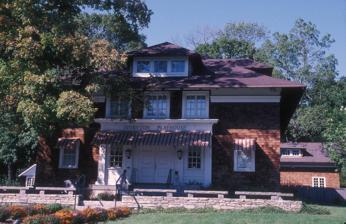
Building: Comstock-Cheney Hall
Country: United States of America
Year built: 1911
United States historic place Comstock-Cheney Hall U.S. National Register of Historic Places Show map of Connecticut Show map of the United States Location 103 Main St., Ivoryton, Connecticut Coordinates 41°20′55″N 72°26′32″W / 41.34861°N 72.44222°W / 41.34861; -72.44222 Area 0.6 acres (0.24 ha) Built 1910 and 1938 Architectural style Classical Revival NRHP reference No. 82003769 Added to NRHP April 15, 1982 Comstock-Cheney Hall , also known as Ivoryton Playhouse , is a theater building located in the village of Ivoryton in the town of Essex, Connecticut , US. It is listed in the National Register of Historic Places . The theatre is believed to be the first continuously operating summer theatre in the United States. Construction Construction began in 1910 and was completed 1911 as a recreation hall for the Comstock-Cheney factory. The building includes Classical Revival architecture.  When listed the property included three contributing buildings on an area of 0.6 acres (0.24 ha). Theatre The theatre is believed to be the first self-supporting summer theatre in the United States. Although there were older theatres in Dennis, MA and Skowhegan, ME, they were endowed by foundations of wealthy families and not self-supporting. The Westport Country Playhouse was established one year after the Ivoryton Playhouse. The Playhouse is on the National Register of Historic Places, as is indicated on the front of the building. See also National Register of Historic Places listings in Middlesex County, Connecticut References